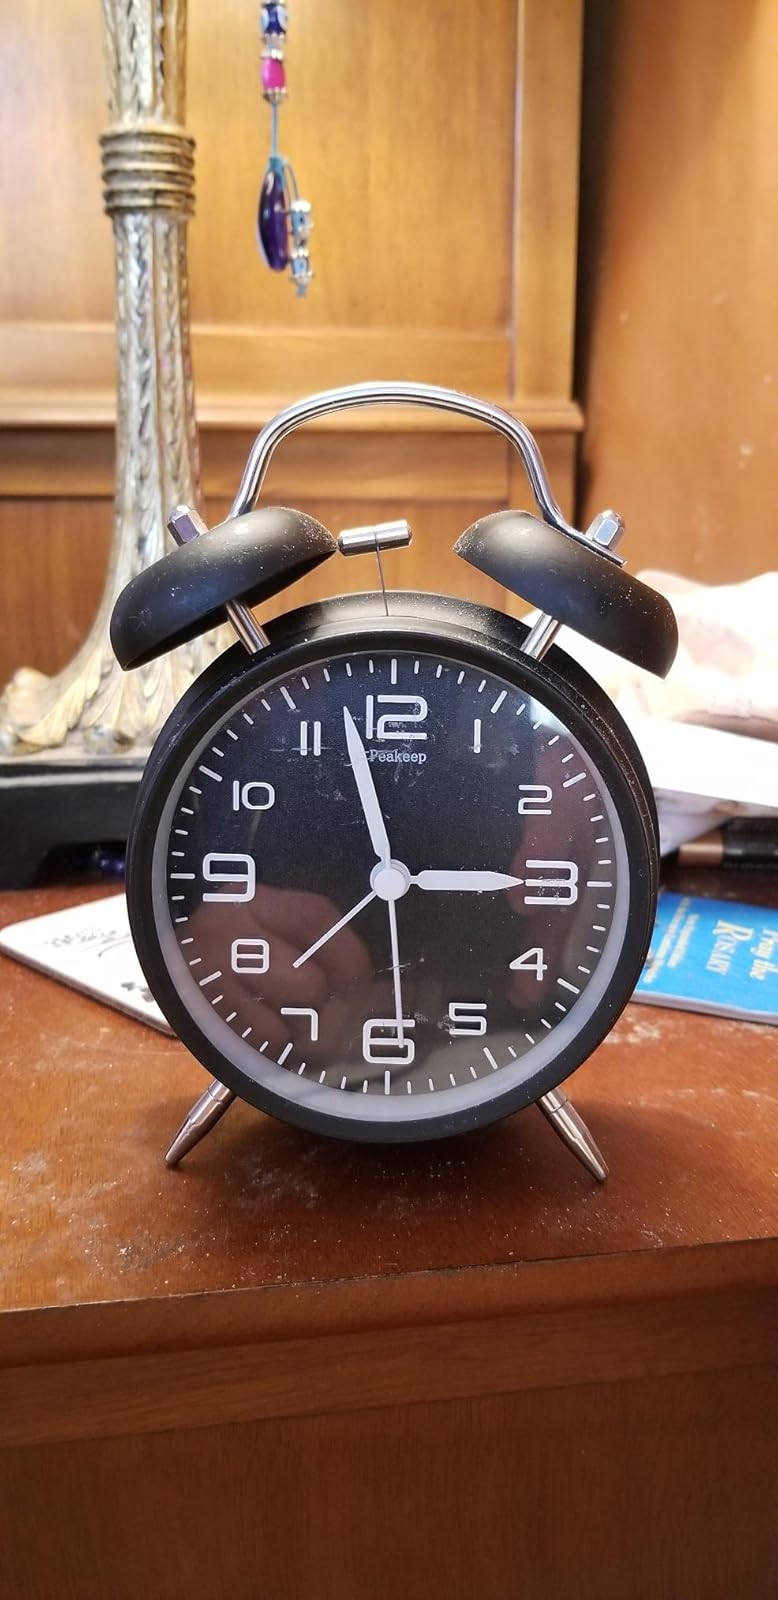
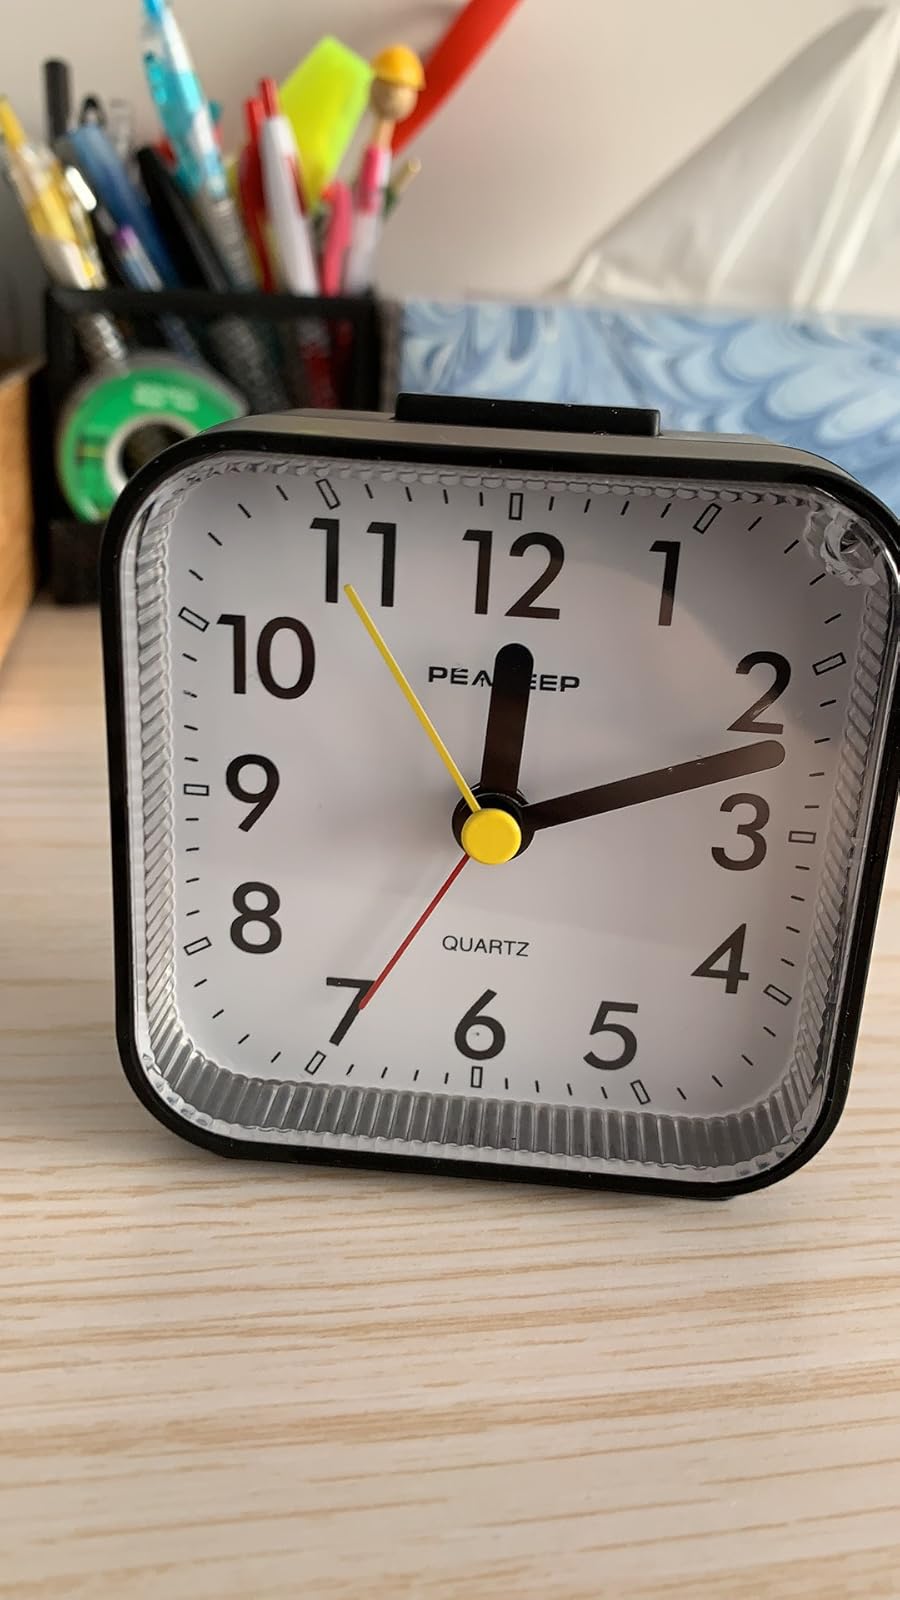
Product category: clock
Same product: no